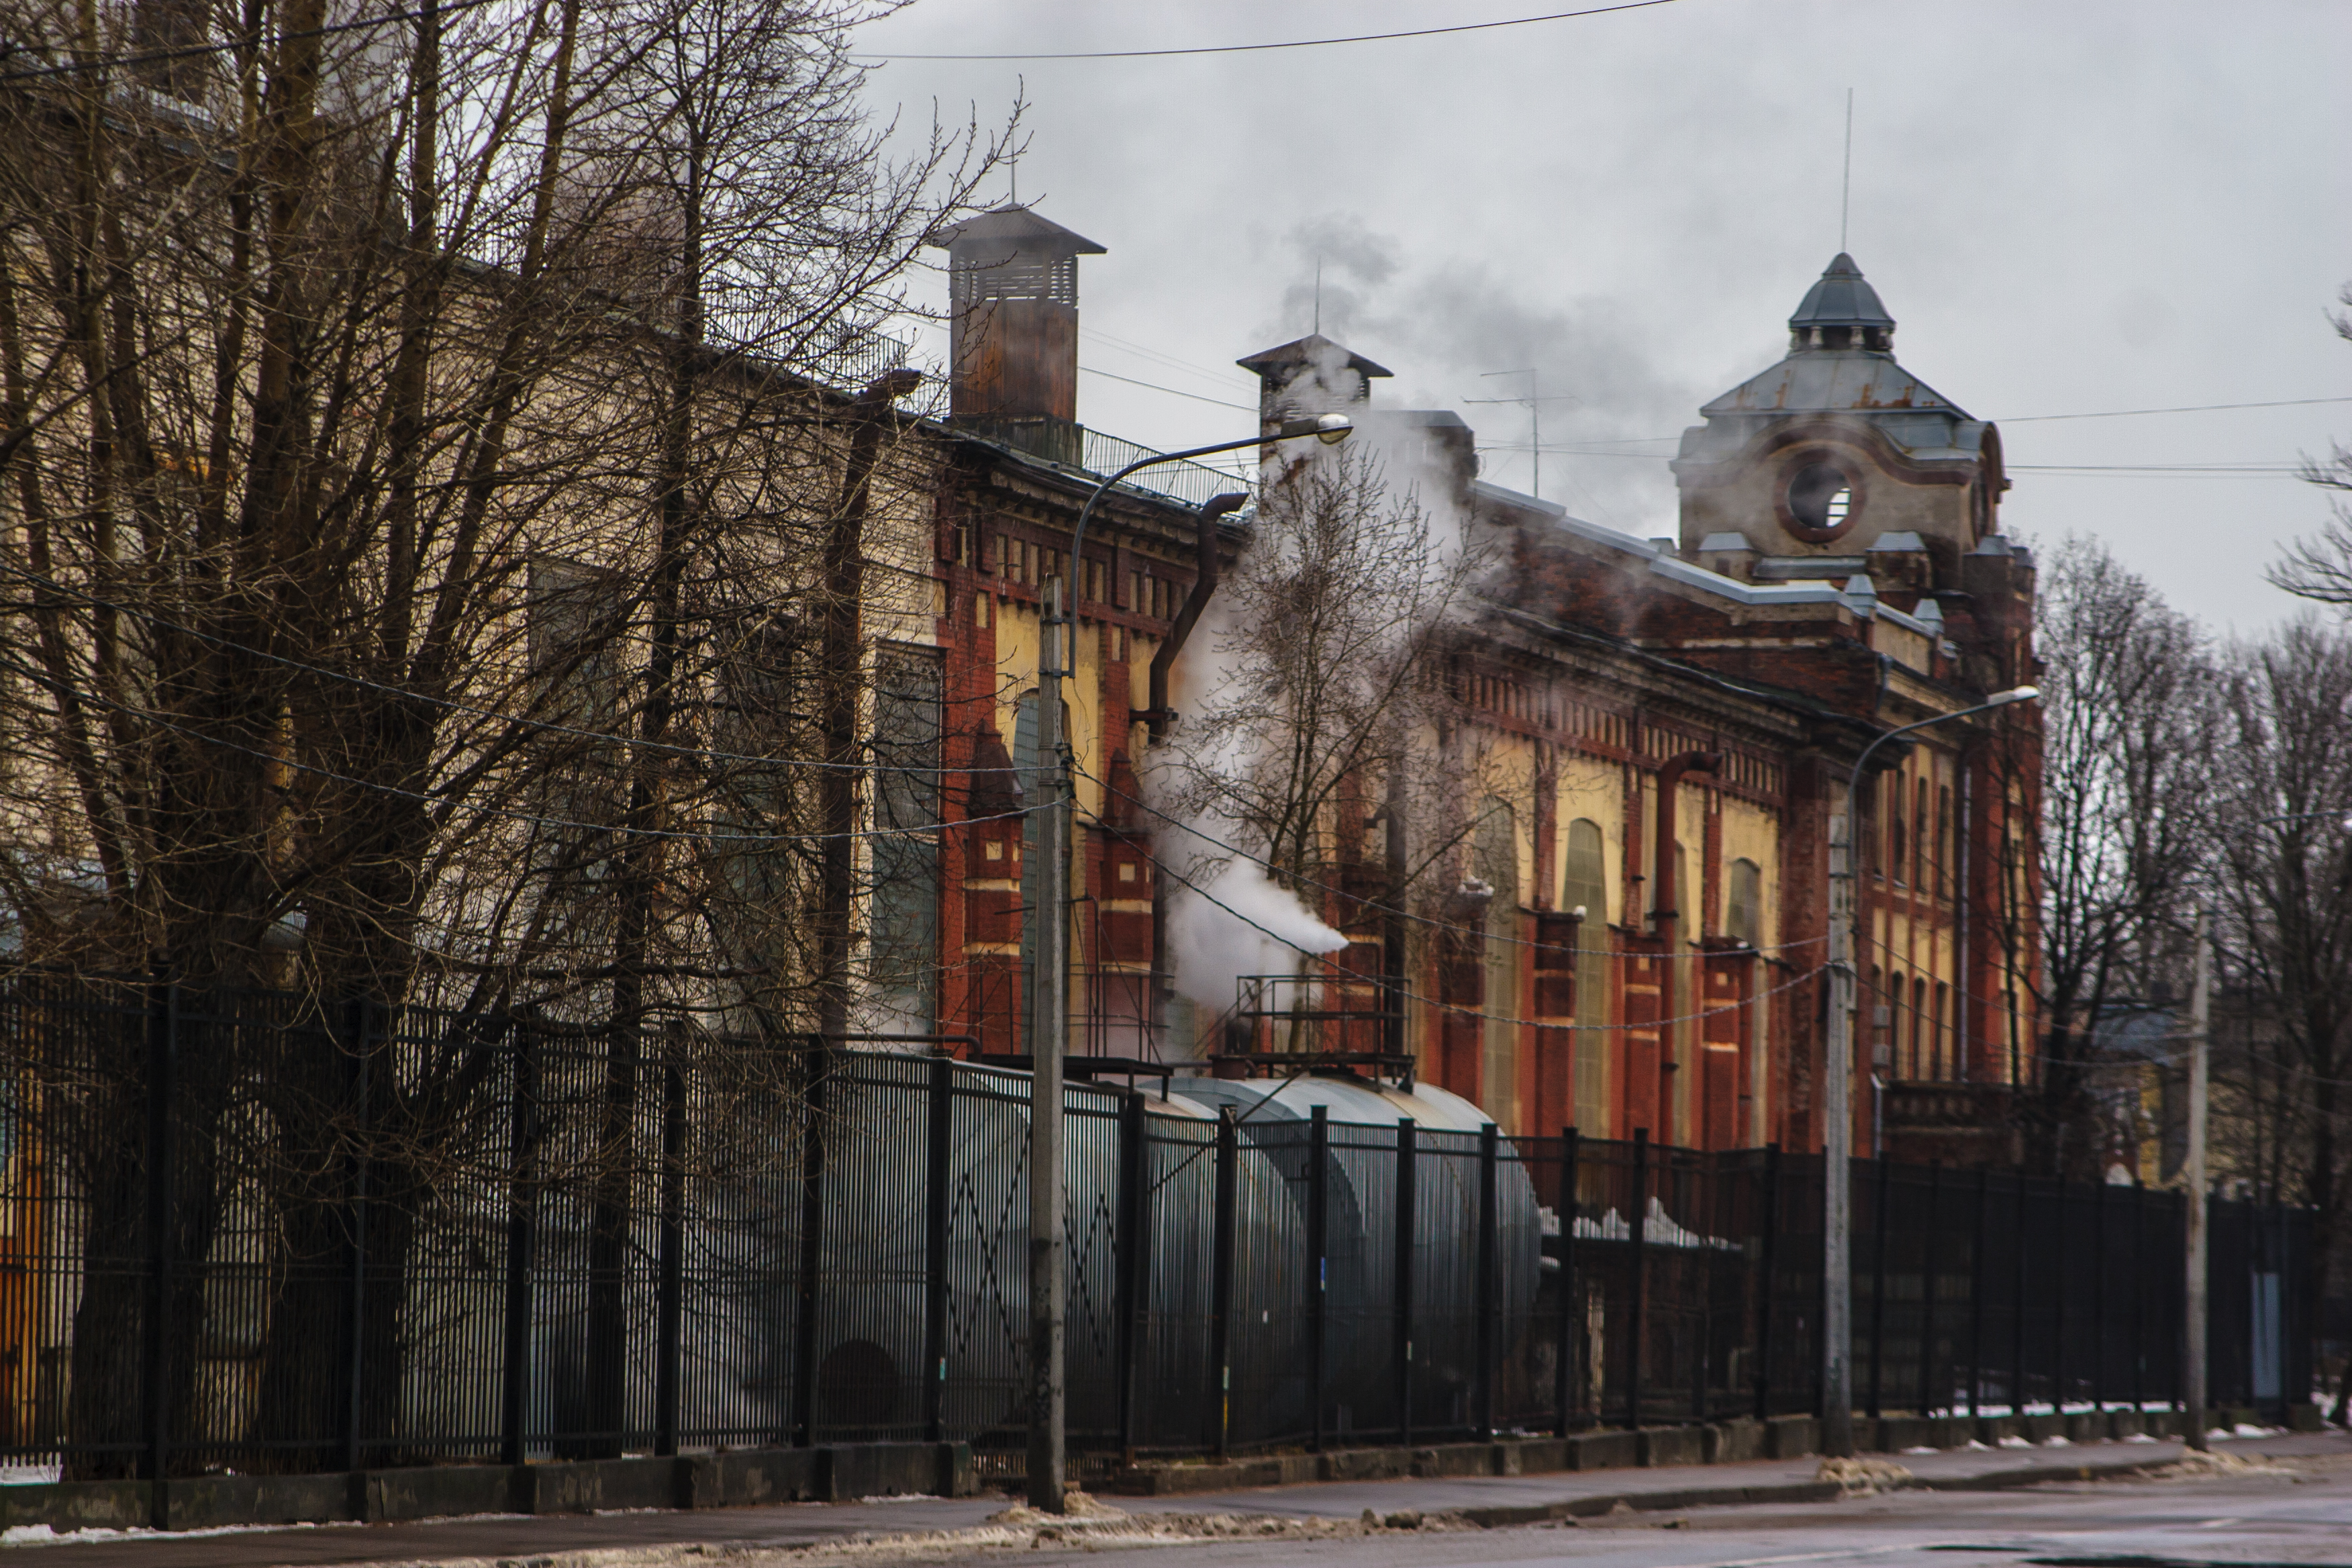
images, sky, building, tree, cloud, window, branch, plant, neighbourhood, residential area, rural area, facade, freezing, city, road, art, winter, mixed use, street, brick, road surface, home, church, roof, frost, medieval architecture, brickwork, monument, fence, stately home, suburb, downtown, mansion, estate, metal, manor house, house, twig, autumn, trunk, historic house, apartment, listed building